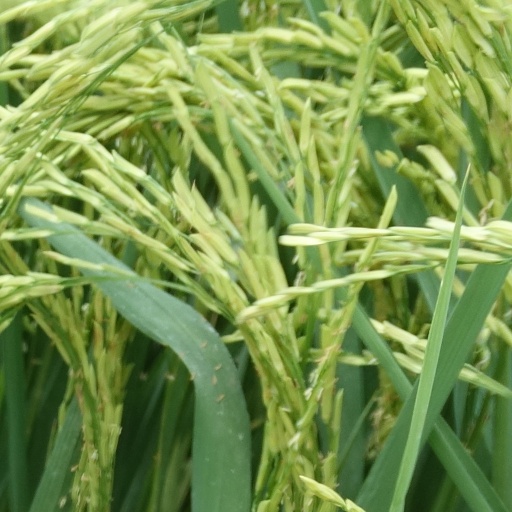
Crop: rice